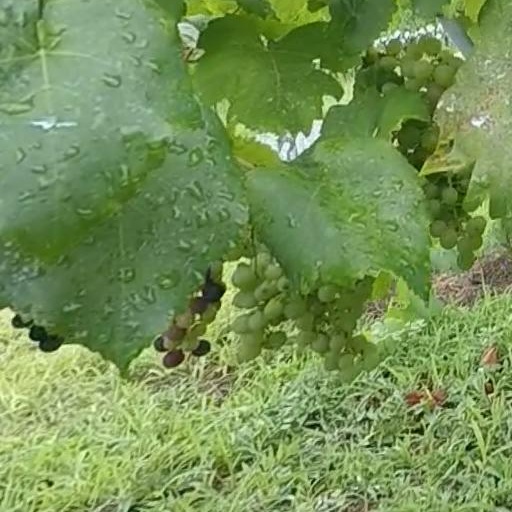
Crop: grape